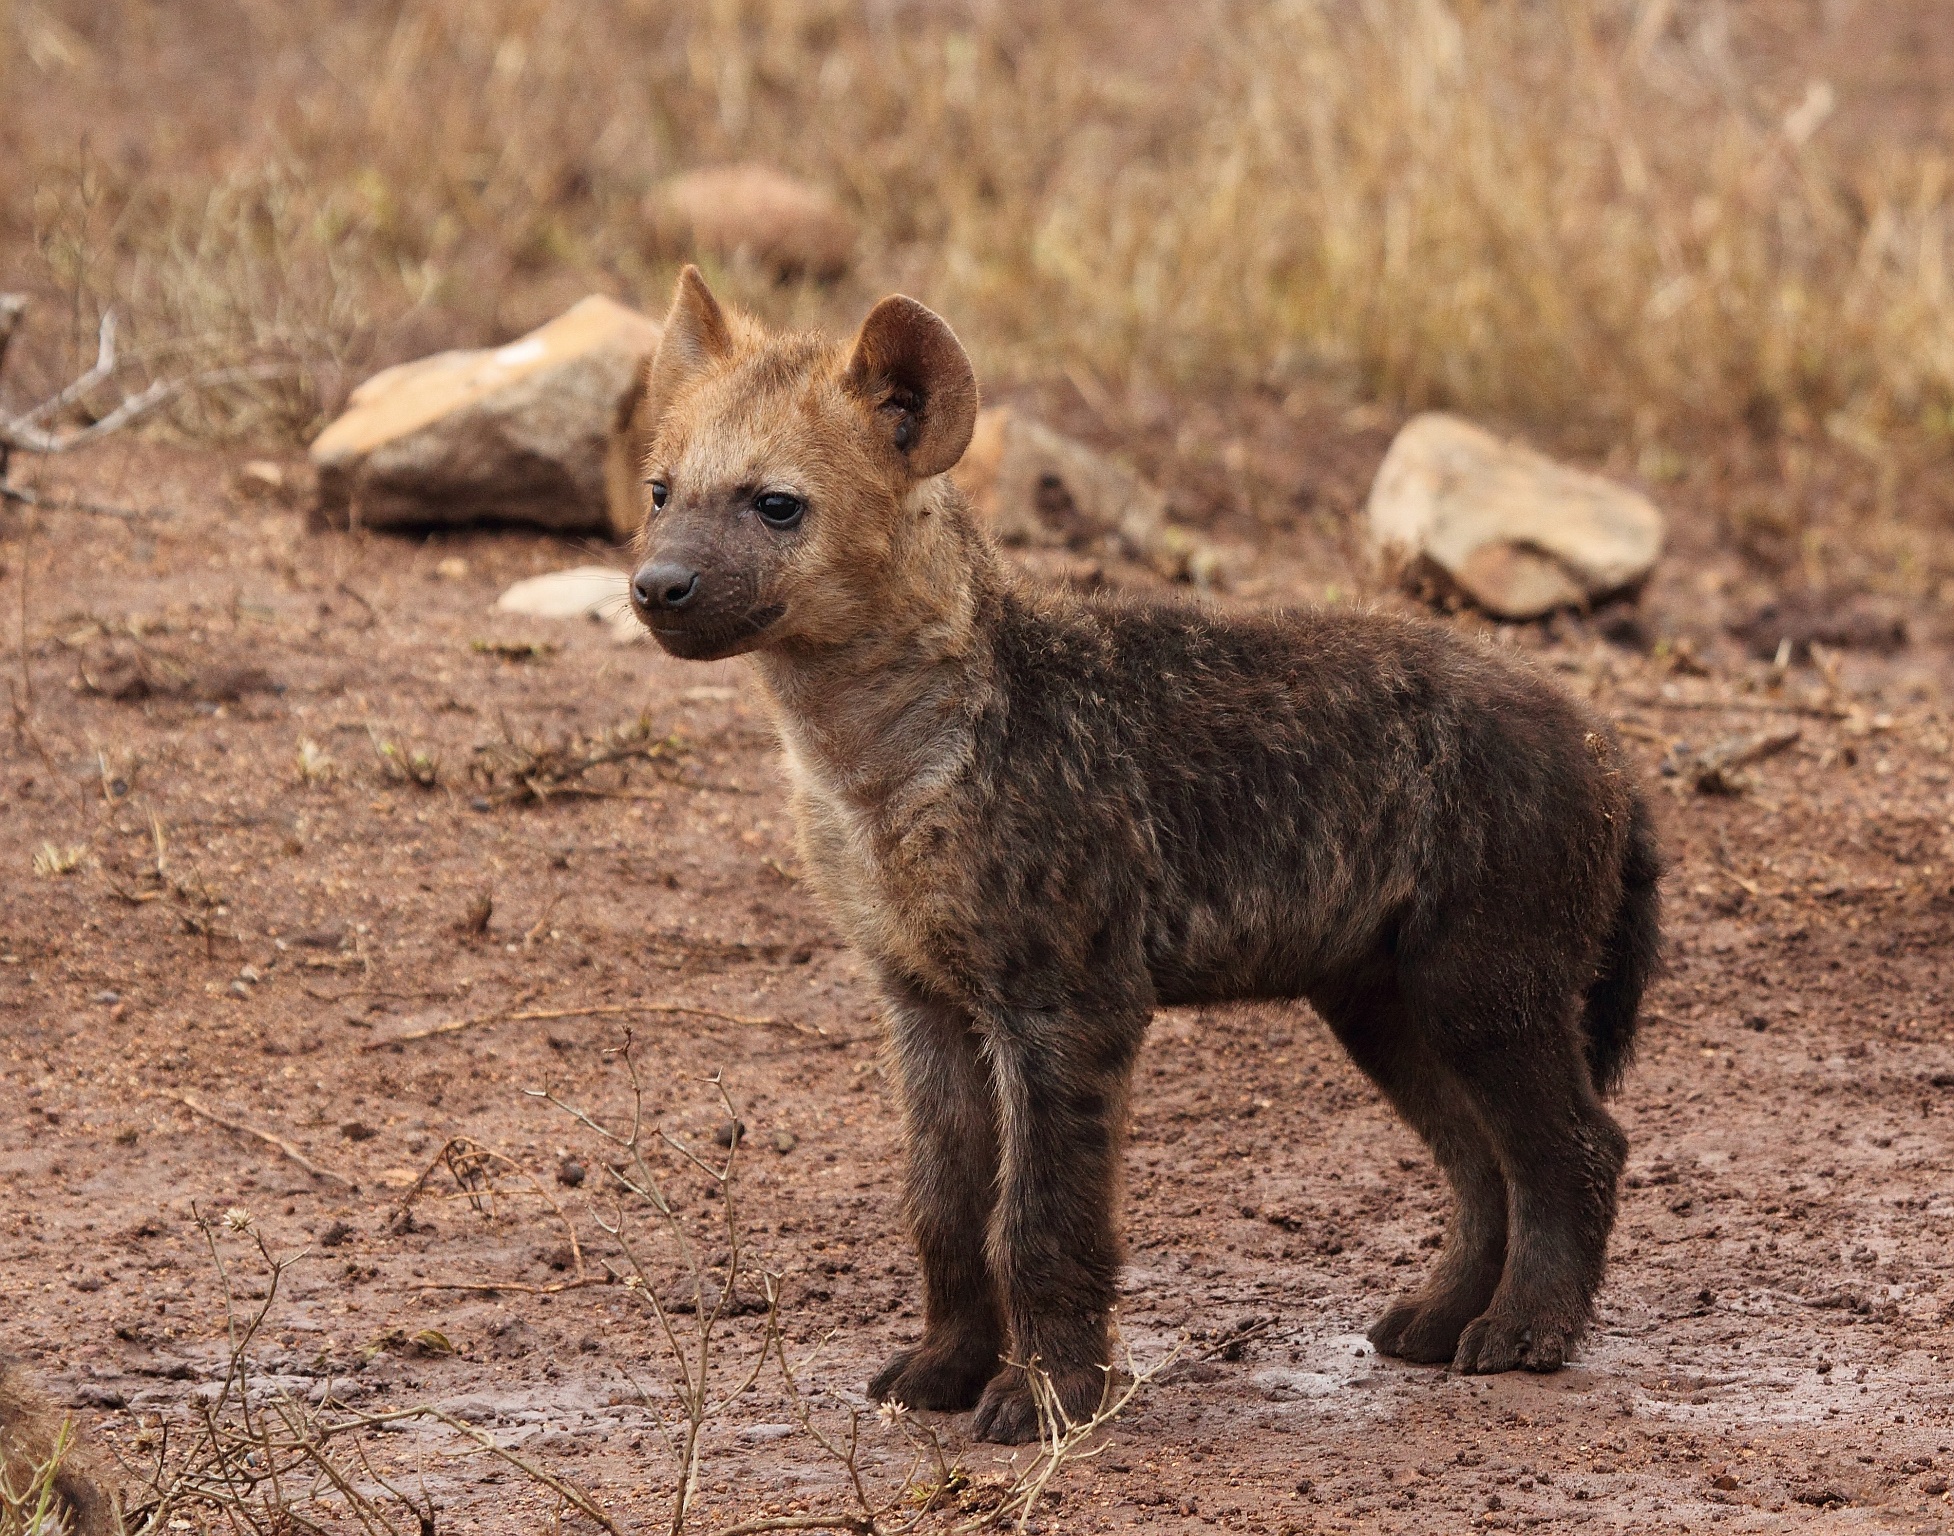
wildlife, mammal, predator, fauna, vertebrate, hyena, jackal, hyaena, dog like mammal, dhole, hyene puppy, hyene, hyaena pup